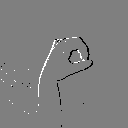
ASL letter: o